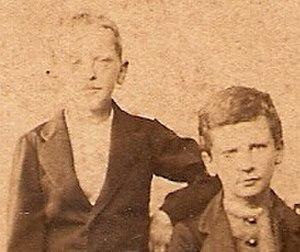
Johannes Reinke est un botaniste allemand de la seconde moitié du XIXᵉ et du début du XXᵉ siècle.